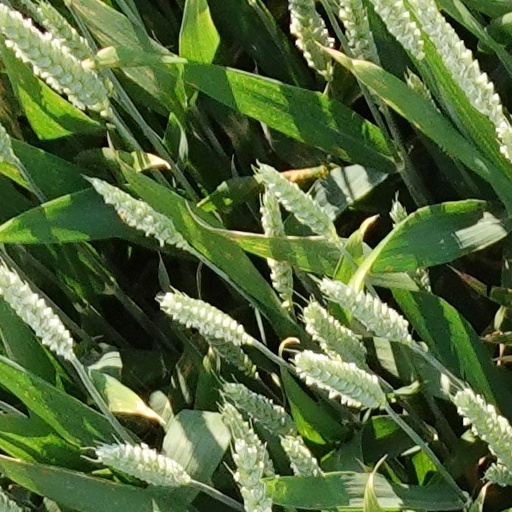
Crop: wheat